Kirkland Grove Campground

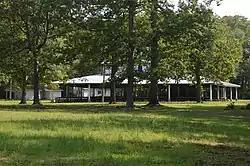
Campground overview with the Tabernacle

Kirkland Grove Campground is a historic Baptist campground located near Heathsville, Northumberland County, Virginia. It was established in 1892, and was the site of week-long religious services. The main building is the great Tabernacle, built in 1892. It measures 90 feet square and supported by timber columns supporting a standing seam metal hipped roof. The roof has four square tiers rising from the center, each tier growing smaller toward the top. The two other contributing buildings are the Camper's Tent and Preacher's Tent, both built in 1892. The property continues to be used for church meetings, revivals, reunions, and youth camp activities.